History of rail transport in Poland

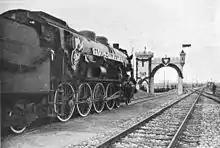
Opening of Warsaw–Radom connection

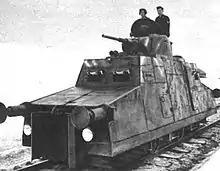
German panzer train

Gaining independence on 11 November 1918 allowed Poland to reclaim the former Russian and Austrian sectors from military railways. The Railway Department in the Ministry of Communication was created and the Polish railways were officially named Polskie Koleje Państwowe.